Gyanvapi Mosque

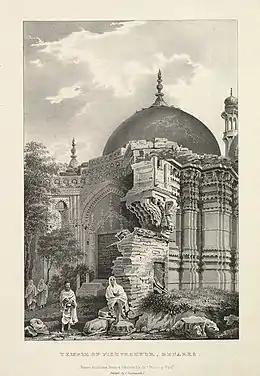

In September 1669, Aurangzeb ordered the demolition of the temple; a mosque was constructed in place, perhaps by Aurangzeb, in CE. The façade was modeled partially on the Taj Mahal's entrance; the plinth of the temple was left largely untouched to serve as the courtyard of the mosque, and the southern wall — along with its cusped arches, exterior moldings and toranas — was turned into the qibla wall. Other buildings in the precinct were spared.